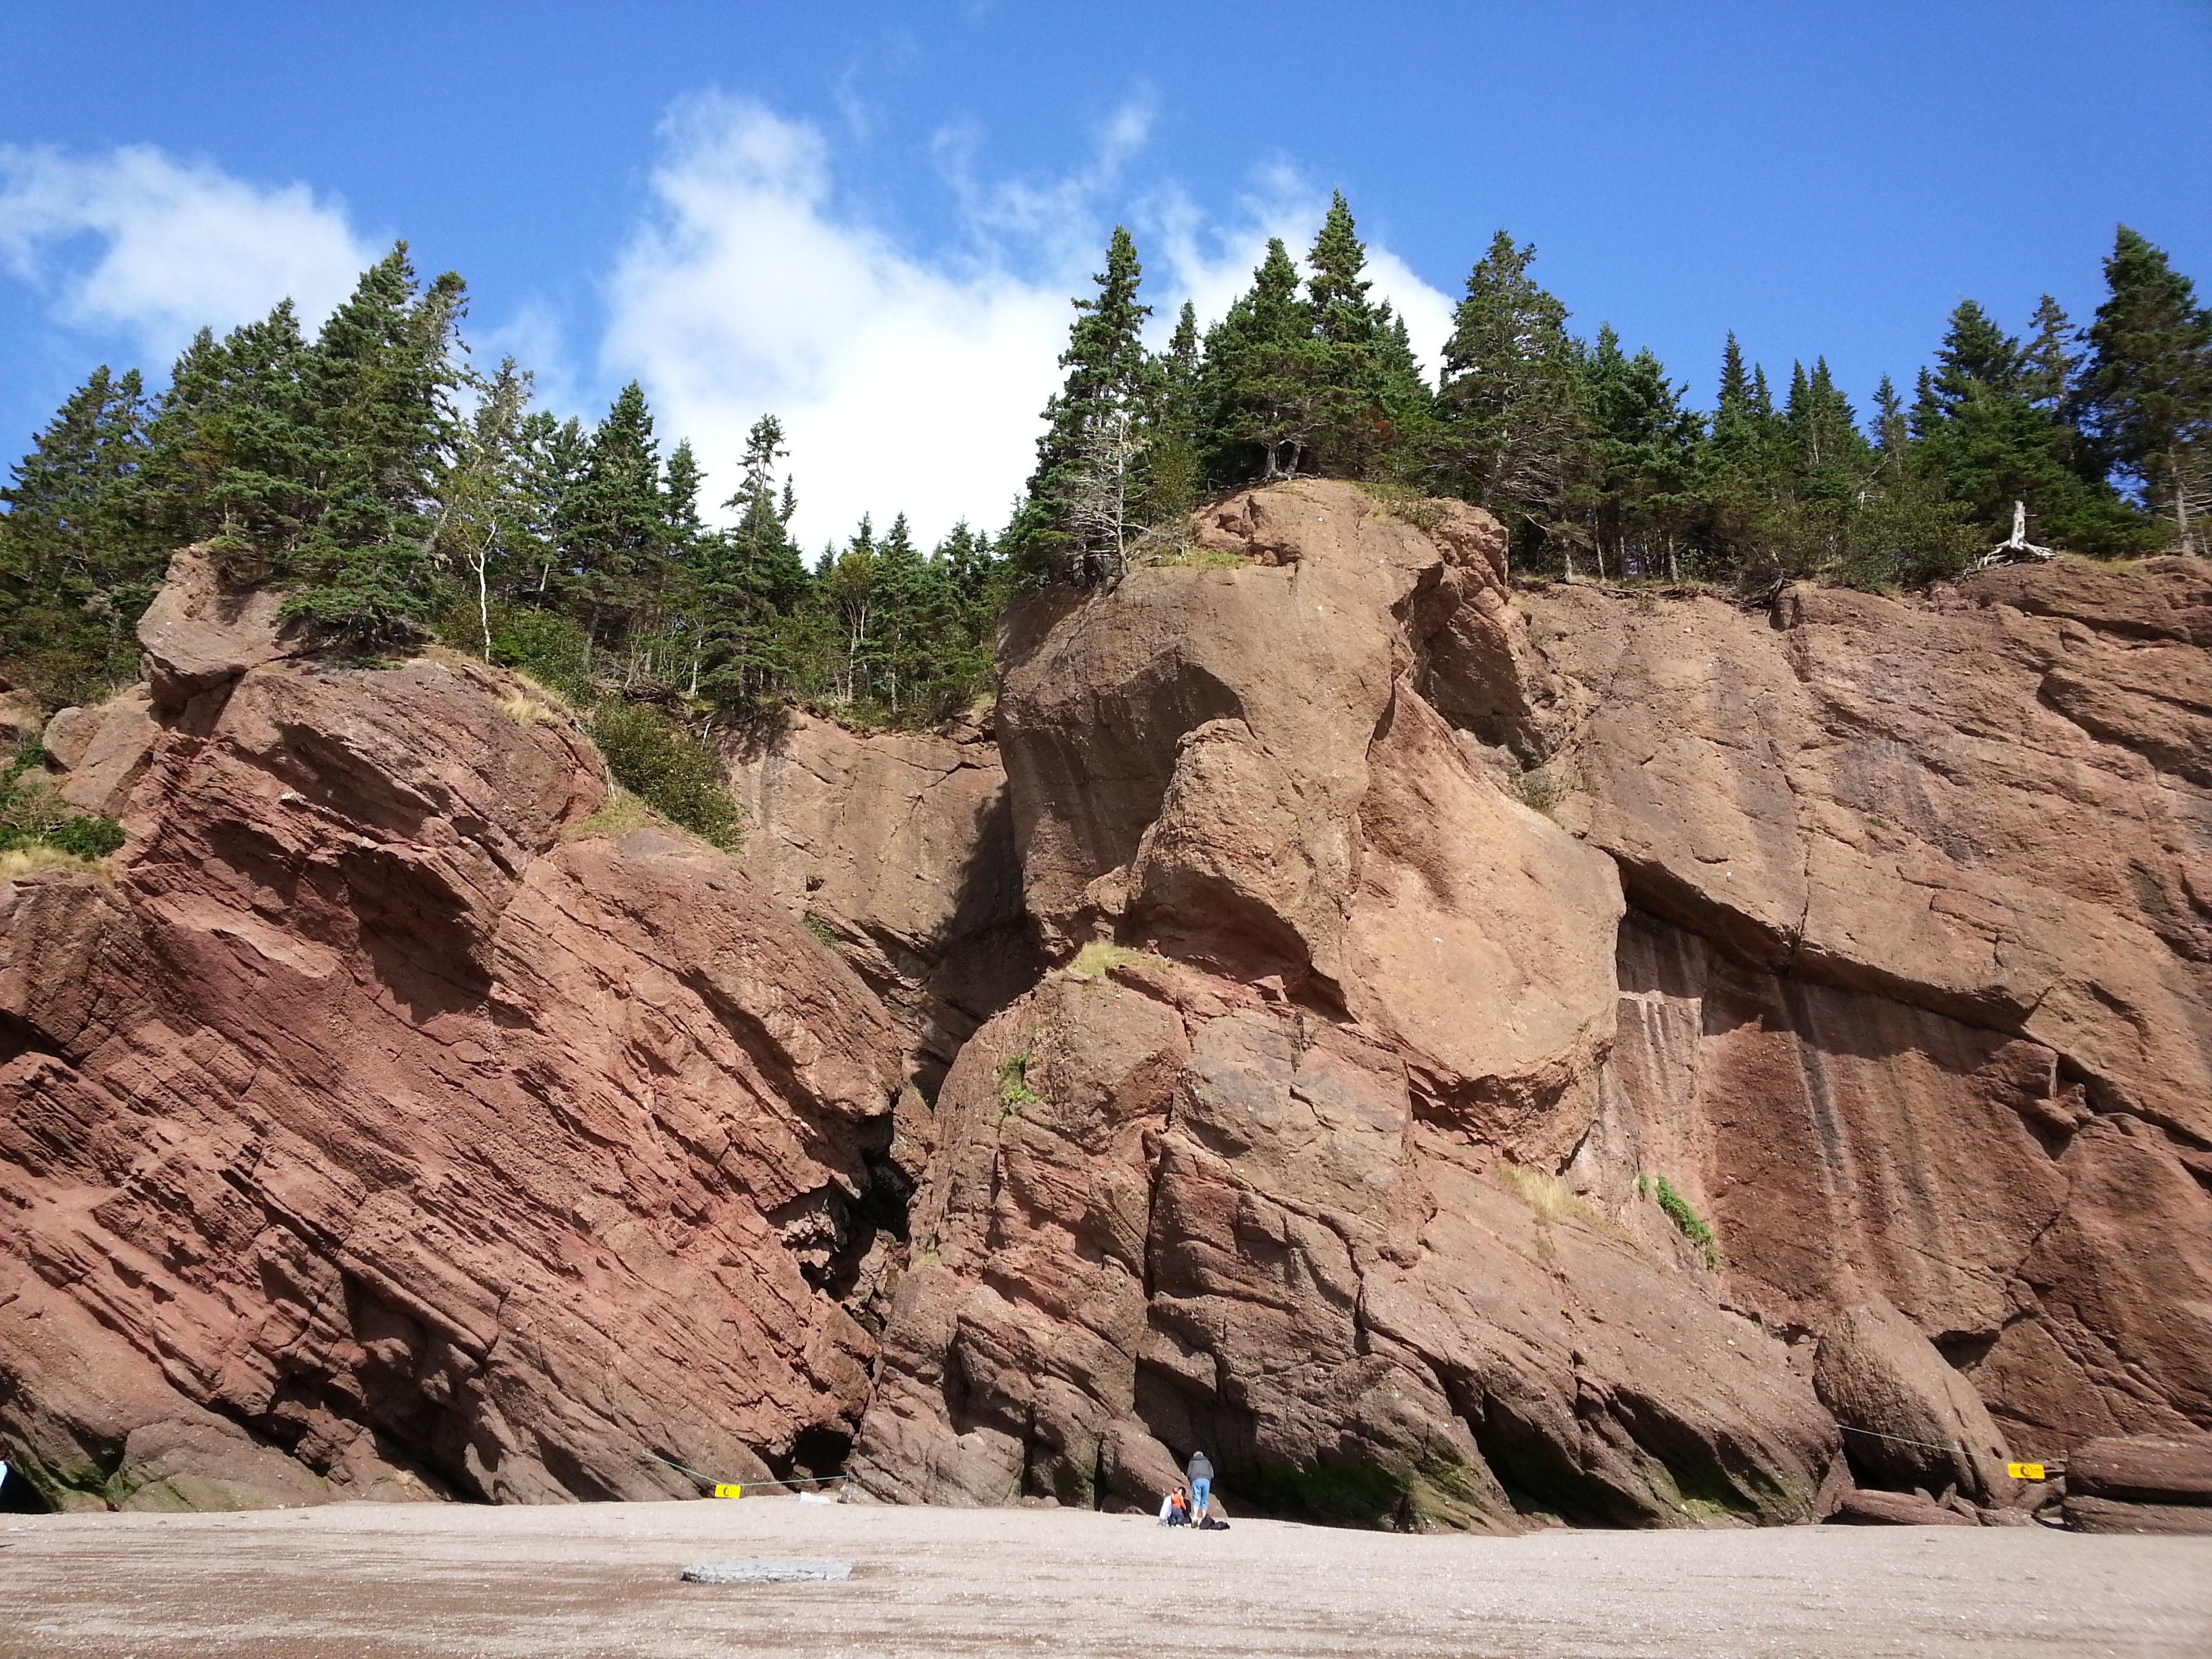
beach, sea, coast, nature, rock, ocean, wilderness, mountain, trail, valley, tide, tourist, travel, coastline, formation, cliff, scenic, park, bay, soil, landmark, attraction, tourism, terrain, material, ridge, rocks, national, geology, outcrop, canada, badlands, low, flowerpot, atlantic, wadi, tidal, bedrock, landform, hopewell, brunswick, fundy, geographical feature, geological phenomenon